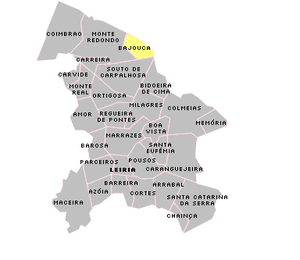
Localisation de Bajouca.PNG sur la freguesia de Leiria.